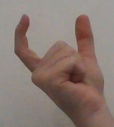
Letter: nun